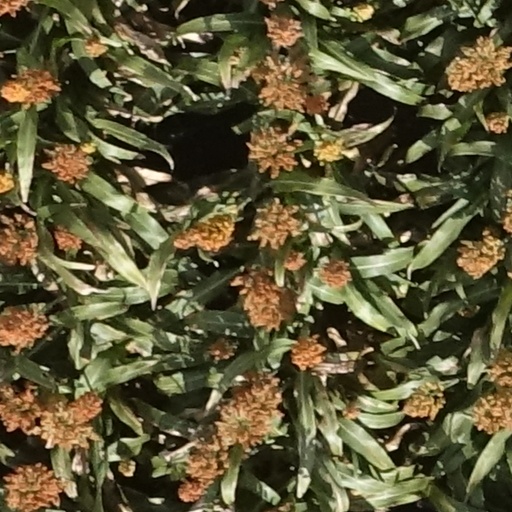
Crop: sorghum